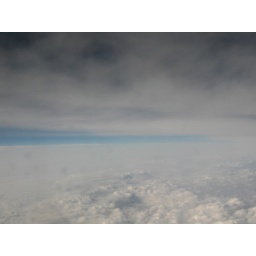
blue sky in the middle.